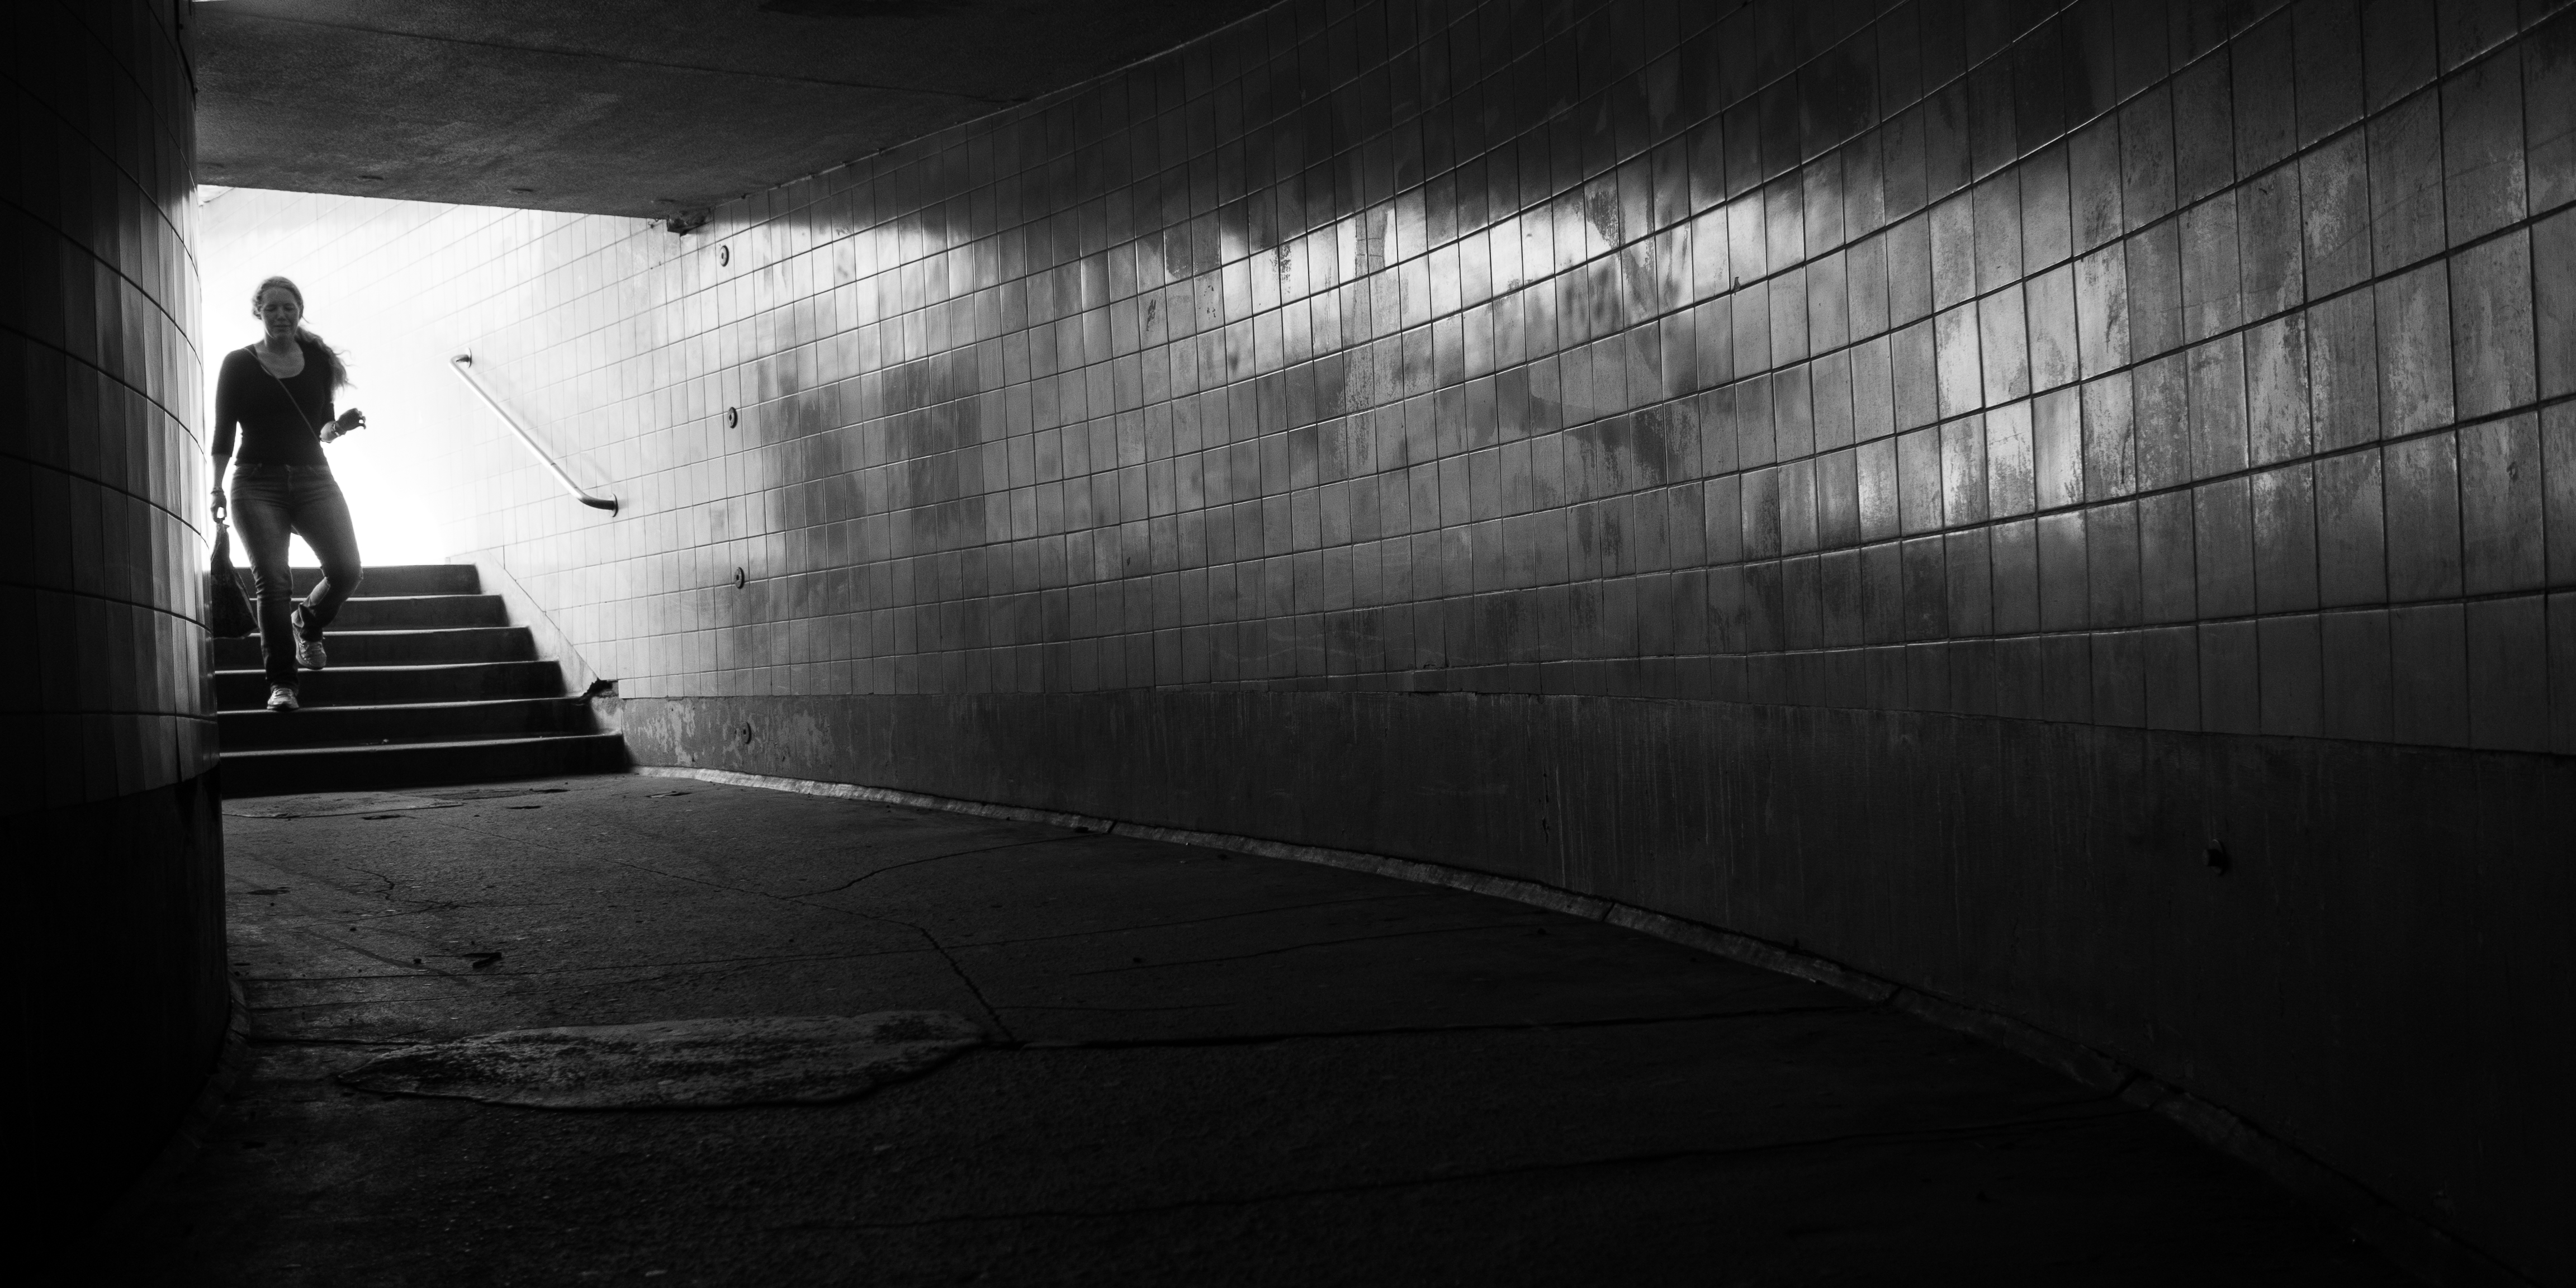
light, black and white, white, street, night, photography, tunnel, ebook, line, shadow, training, darkness, black, monochrome, streetphotography, flickr, thomas, video, infrastructure, symmetry, olympus, snapshot, omd, fuji, shape, leica, monochrom, leuthard, hcb, thomasleuthard, monochrome photography, film noir